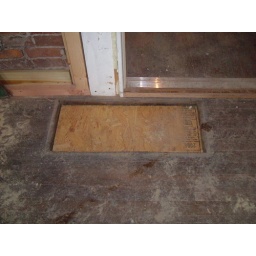
hole in floor by back door